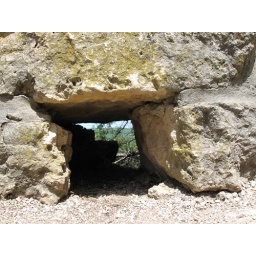
This is at the base of a rock wall where most of the pictures of the boys in this set were taken